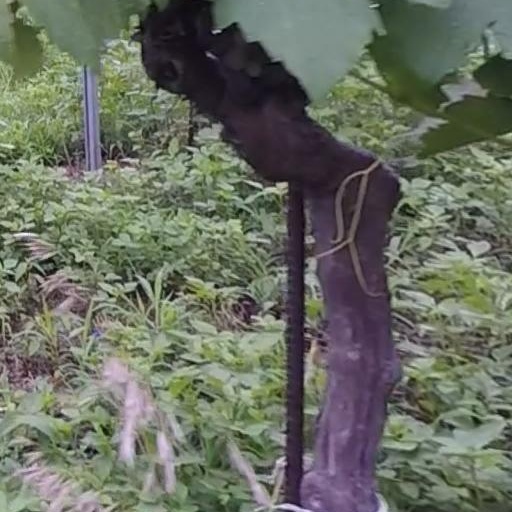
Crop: grape